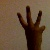
The image shows a hand gesture representing the number 6 in Indian Sign Language.